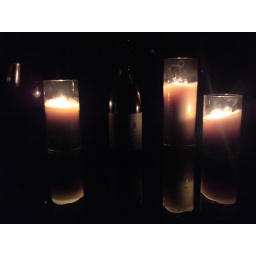
Reflection in a glass table at a BBQ in Sheen